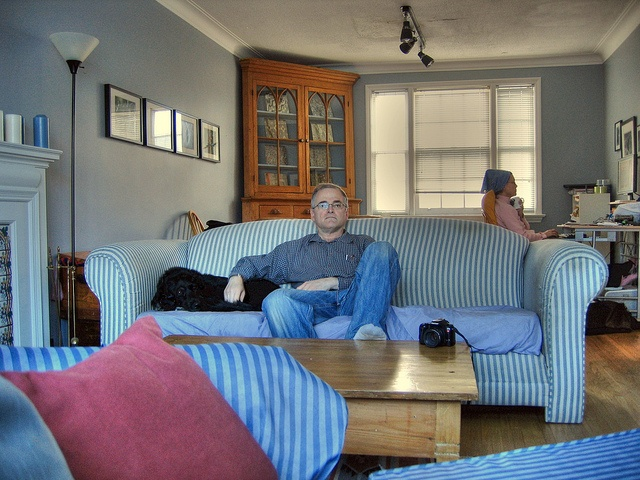
A man sitting on top of a couch in a living room.
A man and a dog sitting on the sofa with his foot on the coffee table.
A man sitting on a couch with a dog beside him.
A man is sitting on a blue and white couch
A man sits on a couch while a woman sits at a computer desk behind him.